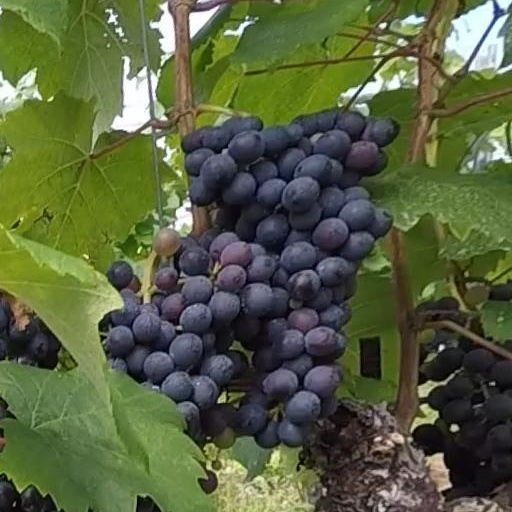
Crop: grape